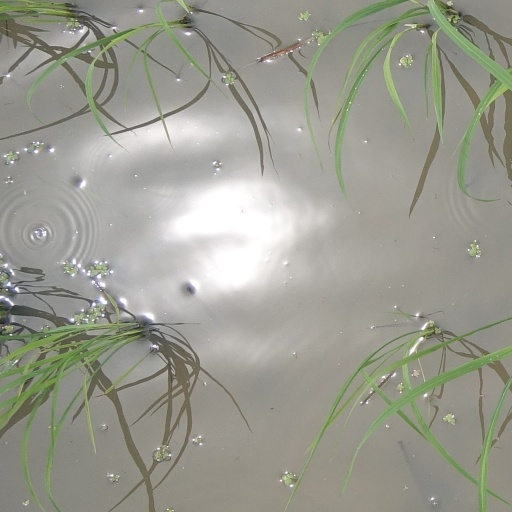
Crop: rice